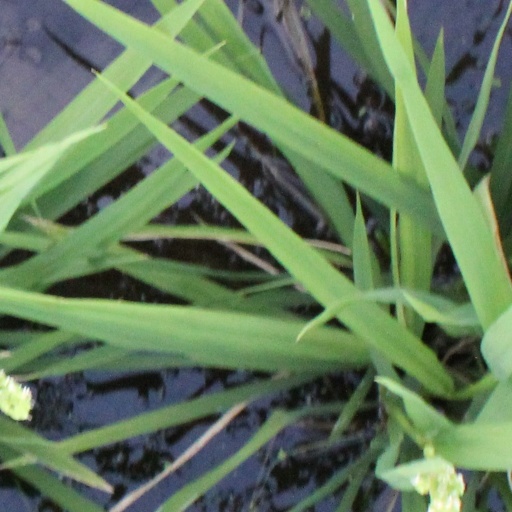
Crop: rice